Stanisław Koniecpolski

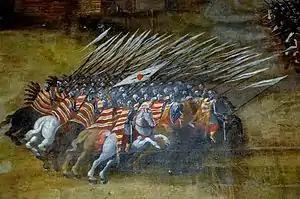
Hussars—Polish heavy cavalry—at Kłuszyn

In 1618, during a session of the "Sejm"—the Commonwealth parliament—King Sigismund III Vasa granted the "buława" (ceremonial mace or baton) of Grand Crown Hetman to Stanisław Żółkiewski and that of Field Crown Hetman to Koniecpolski, disregarding the opposition of magnate Krzysztof Zbaraski and his allies. Soon afterward, Koniecpolski was defeated by the Tatars near Orynin, where he committed the mistake of pursuing the enemy against overwhelming odds and barely made it out of the battle alive. In 1619, Koniecpolski married Krystyna Lubomirska, who gave birth to a son, Aleksander, the following year.